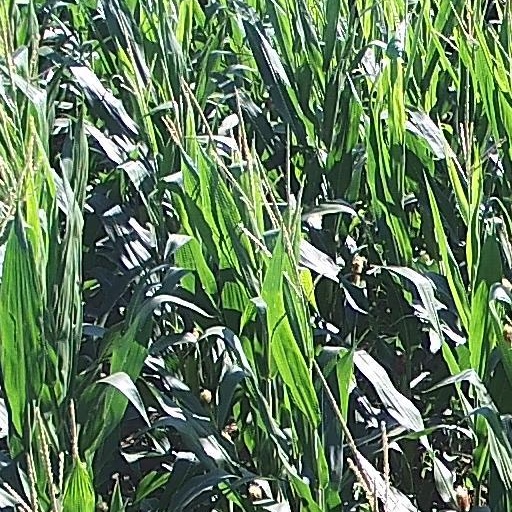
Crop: maize; corn